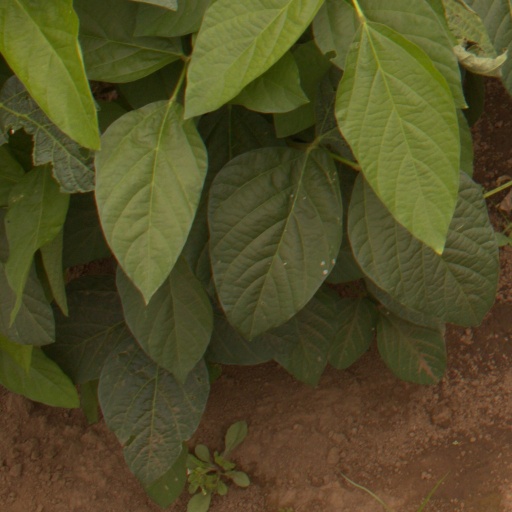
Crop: soybean